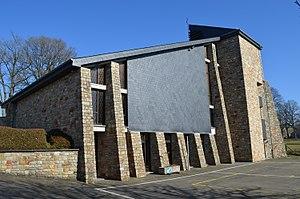
Iveldingen est un village de la commune belge d'Amblève située en Communauté germanophone et en Région wallonne dans la province de Liège.